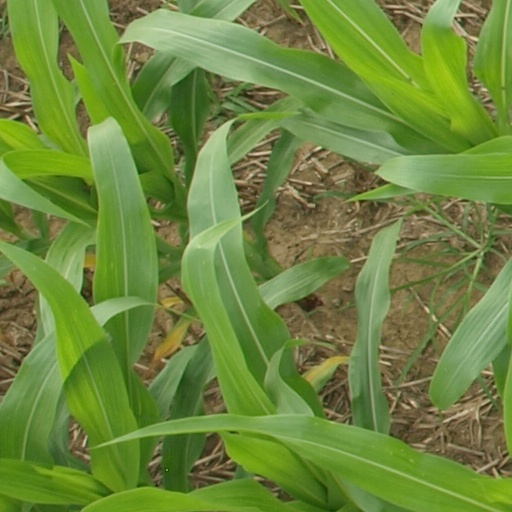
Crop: maize; corn